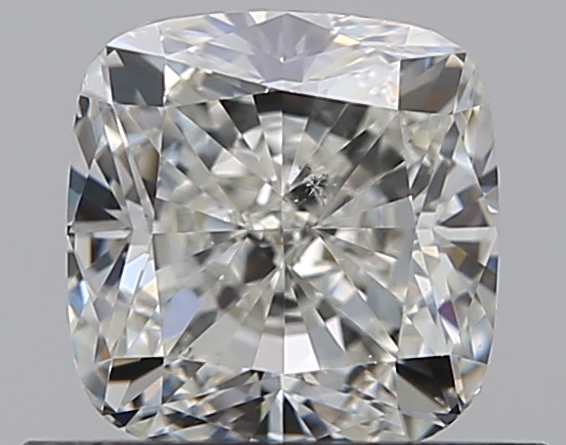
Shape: cushion
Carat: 0.7
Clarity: SI1
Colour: I
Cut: EX
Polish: EX
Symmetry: VG
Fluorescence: N
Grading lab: GIA
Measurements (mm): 4.92 x 4.82 x 3.33